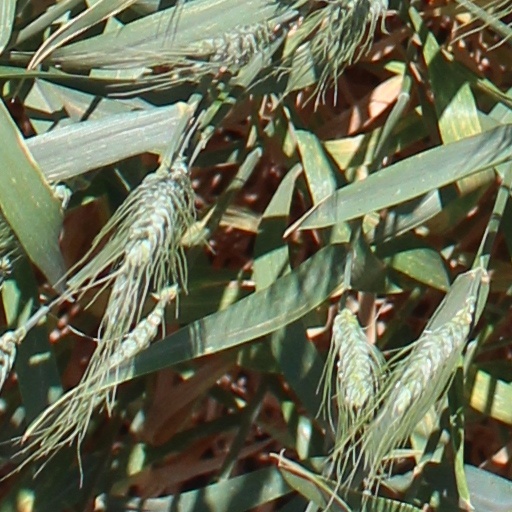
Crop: wheat